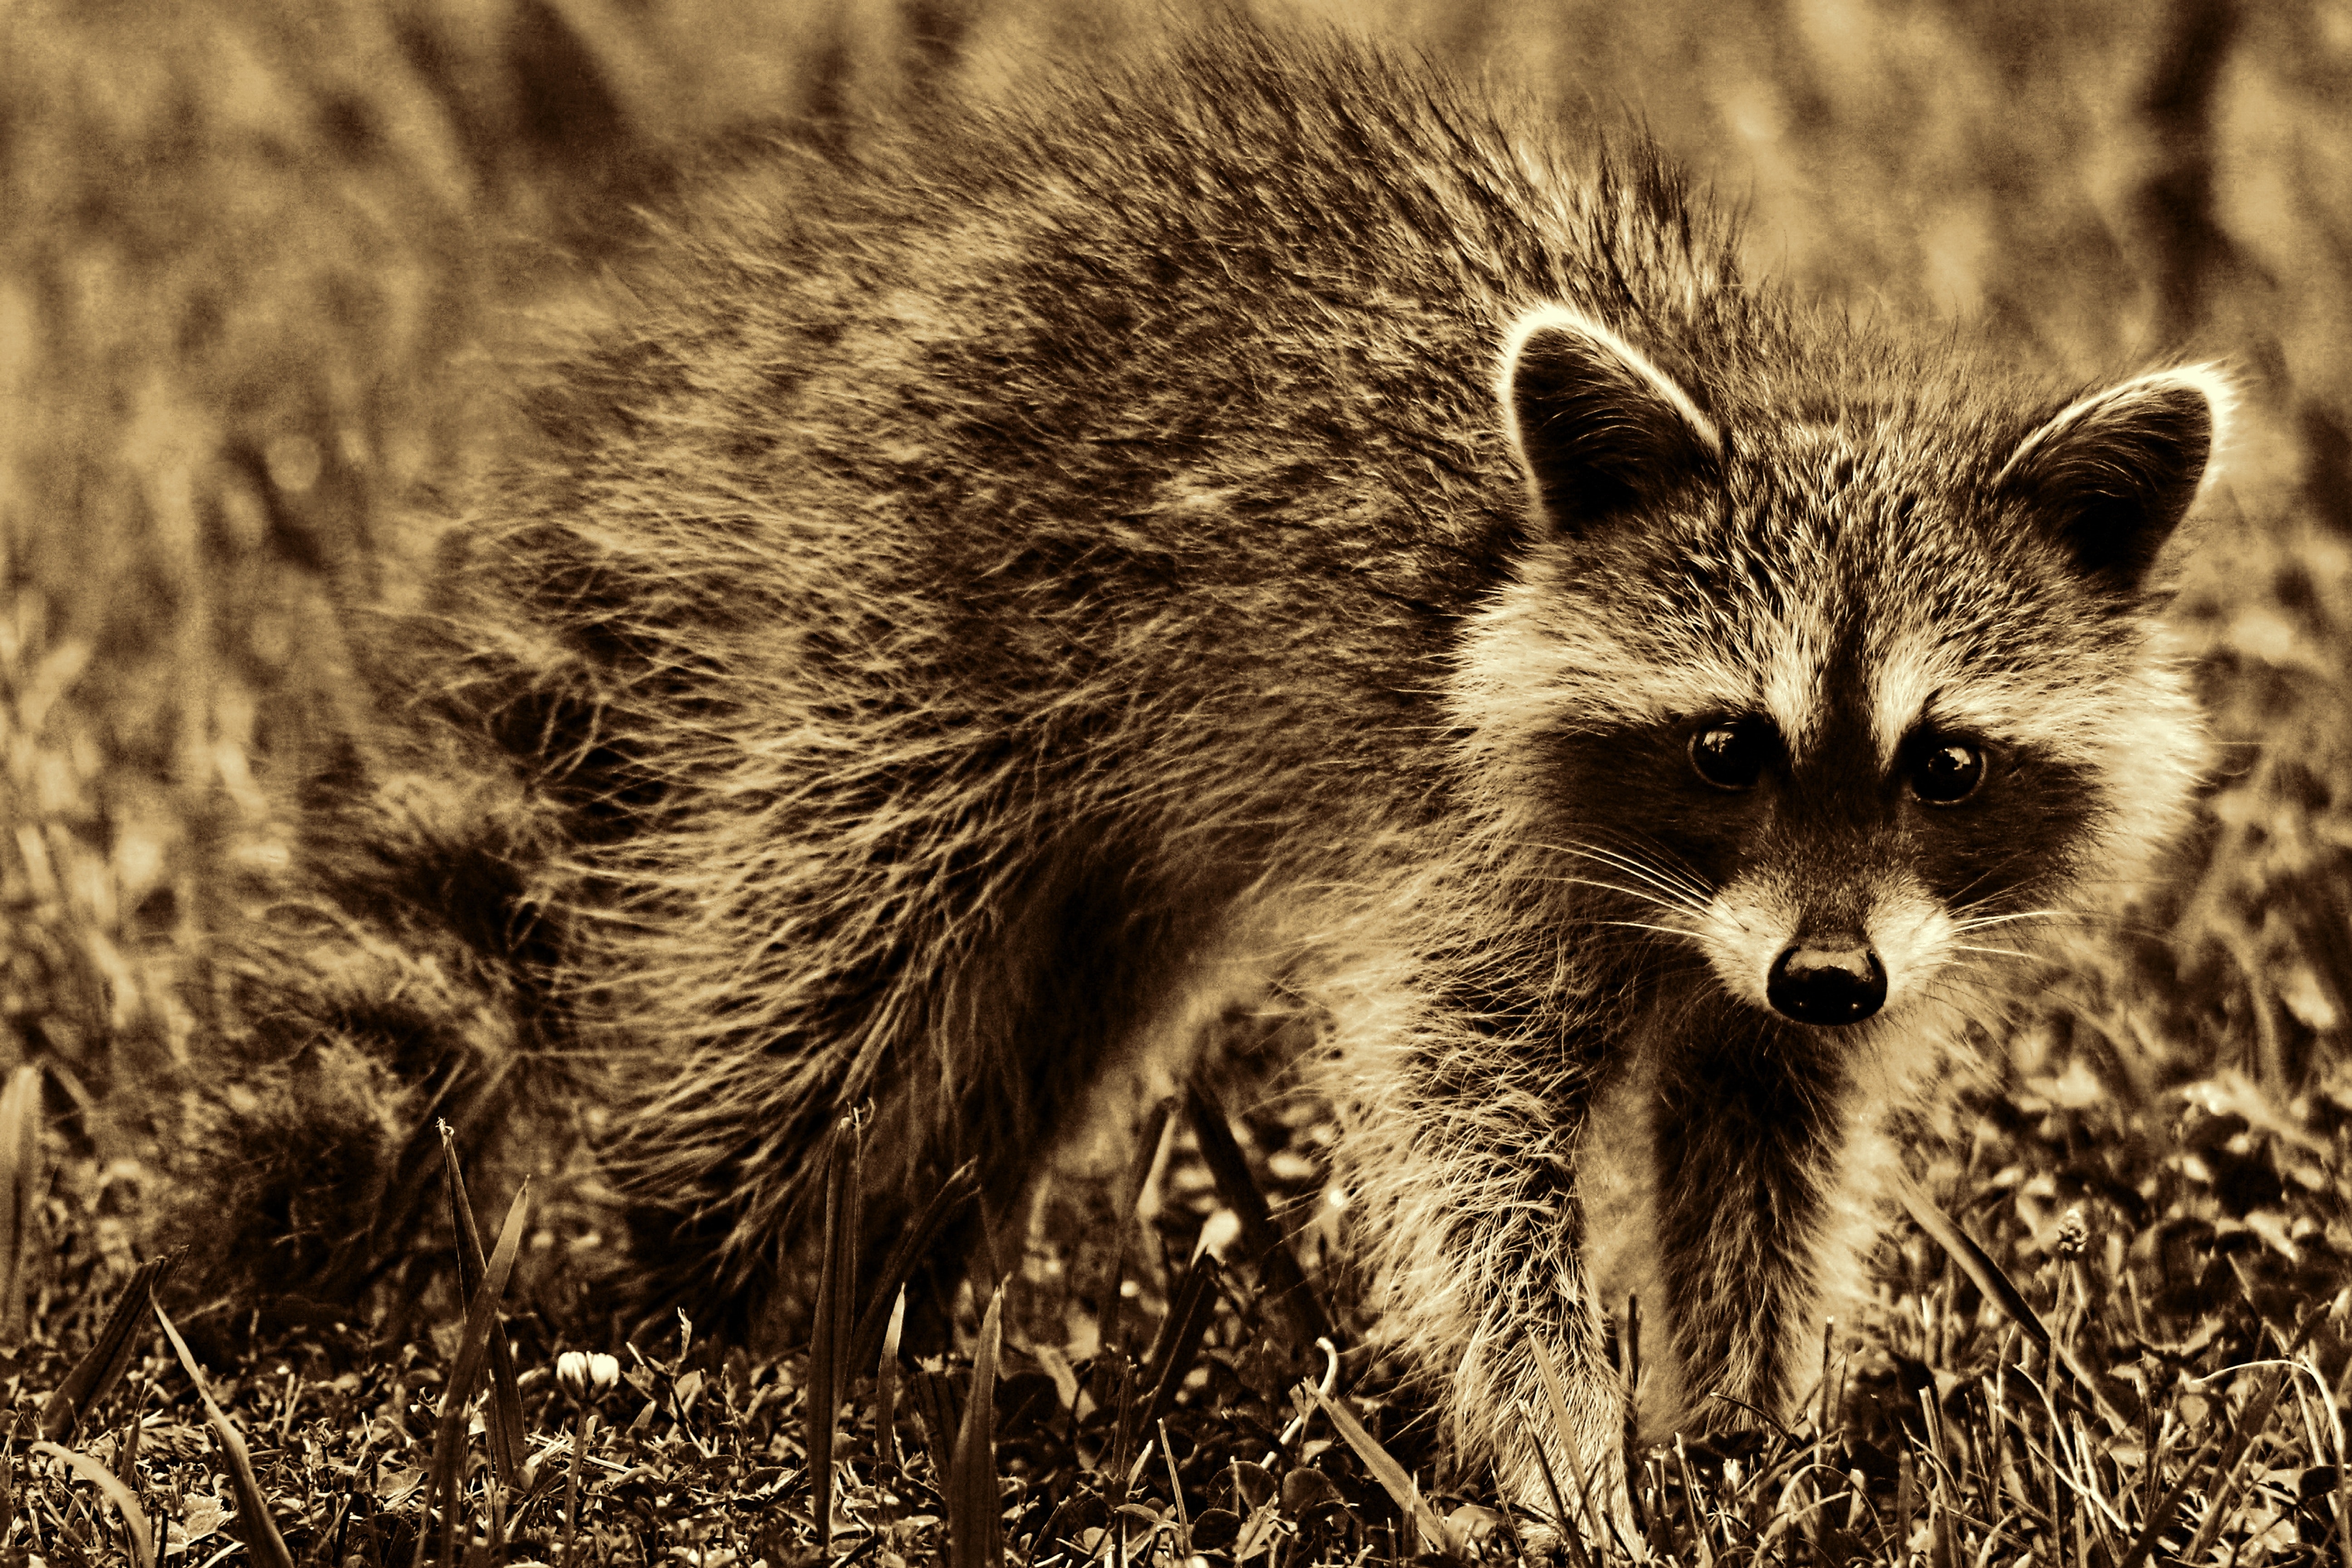
vertebrate, mammal, nature, wildlife, terrestrial animal, procyon, whiskers, black and white, procyonidae, snout, fur, carnivore, monochrome, close up, stock photography, photography, organism, viverridae, grass, tree, adaptation, plant, tail, monochrome photography, ear, style